A Crack in the Floor

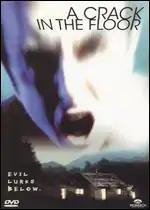

A Crack in the Floor (2001) is a horror film directed by Sean Stanek and Corbin Timbrook.